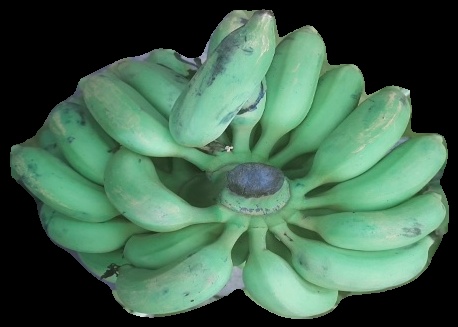
Variety: elakki-bale
Grade: grade2